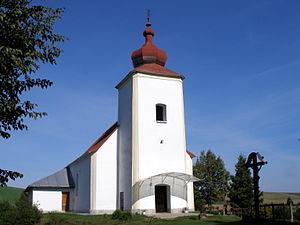
Ľubovec est un village de Slovaquie situé dans la région de Prešov.